HMAS Hobart (D 39)

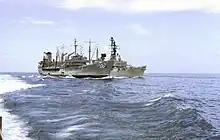
"Hobart" replenishing from during her first Vietnam War deployment

After delays caused by monsoonal conditions, the ship returned to the gunline on 18 June. During this period, the destroyer was also called on to escort the amphibious warfare ships involved in the Beacon Torch landings. After mid-June, the number of fire missions undertaken by "Hobart" dropped because of a need to conserve 5-inch/54 ammunition across the Seventh Fleet, and the fact that Marines in the area had successfully established their own artillery units in the area and were less reliant on naval gunfire. On 23 June, "Hobart" rotated to Sea Dragon. A reduction in the number of seaborne infiltration attempts and the increasing availability of spotter aircraft meant that most gunfire missions were against inland targets like truck convoys. On 10 July, the destroyer left the operational area and sailed to Subic via Hong Kong, and underwent self-maintenance. This was completed on 24 July, and "Hobart" sailed for the operational area. The ship was double tasked to the escort group and Sea Dragon operations; three destroyers were required to escort the carrier at any time, with any additional ships operating on Sea Dragon duties. On 29 July, a fire aboard the carrier necessitated the carrier's removal from the operational area; "Hobart" was one of the ships assigned to escort and assist with casualties. The ship returned to Sea Dragon operations on 31 July. This continued until 16 August, and after maintenance at Subic, "Hobart" was attached to the gunline on 6 September. On 14 September, "Hobart" arrived in Subic, handed over responsibility to , and sailed for home.